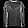
Label: Shirt